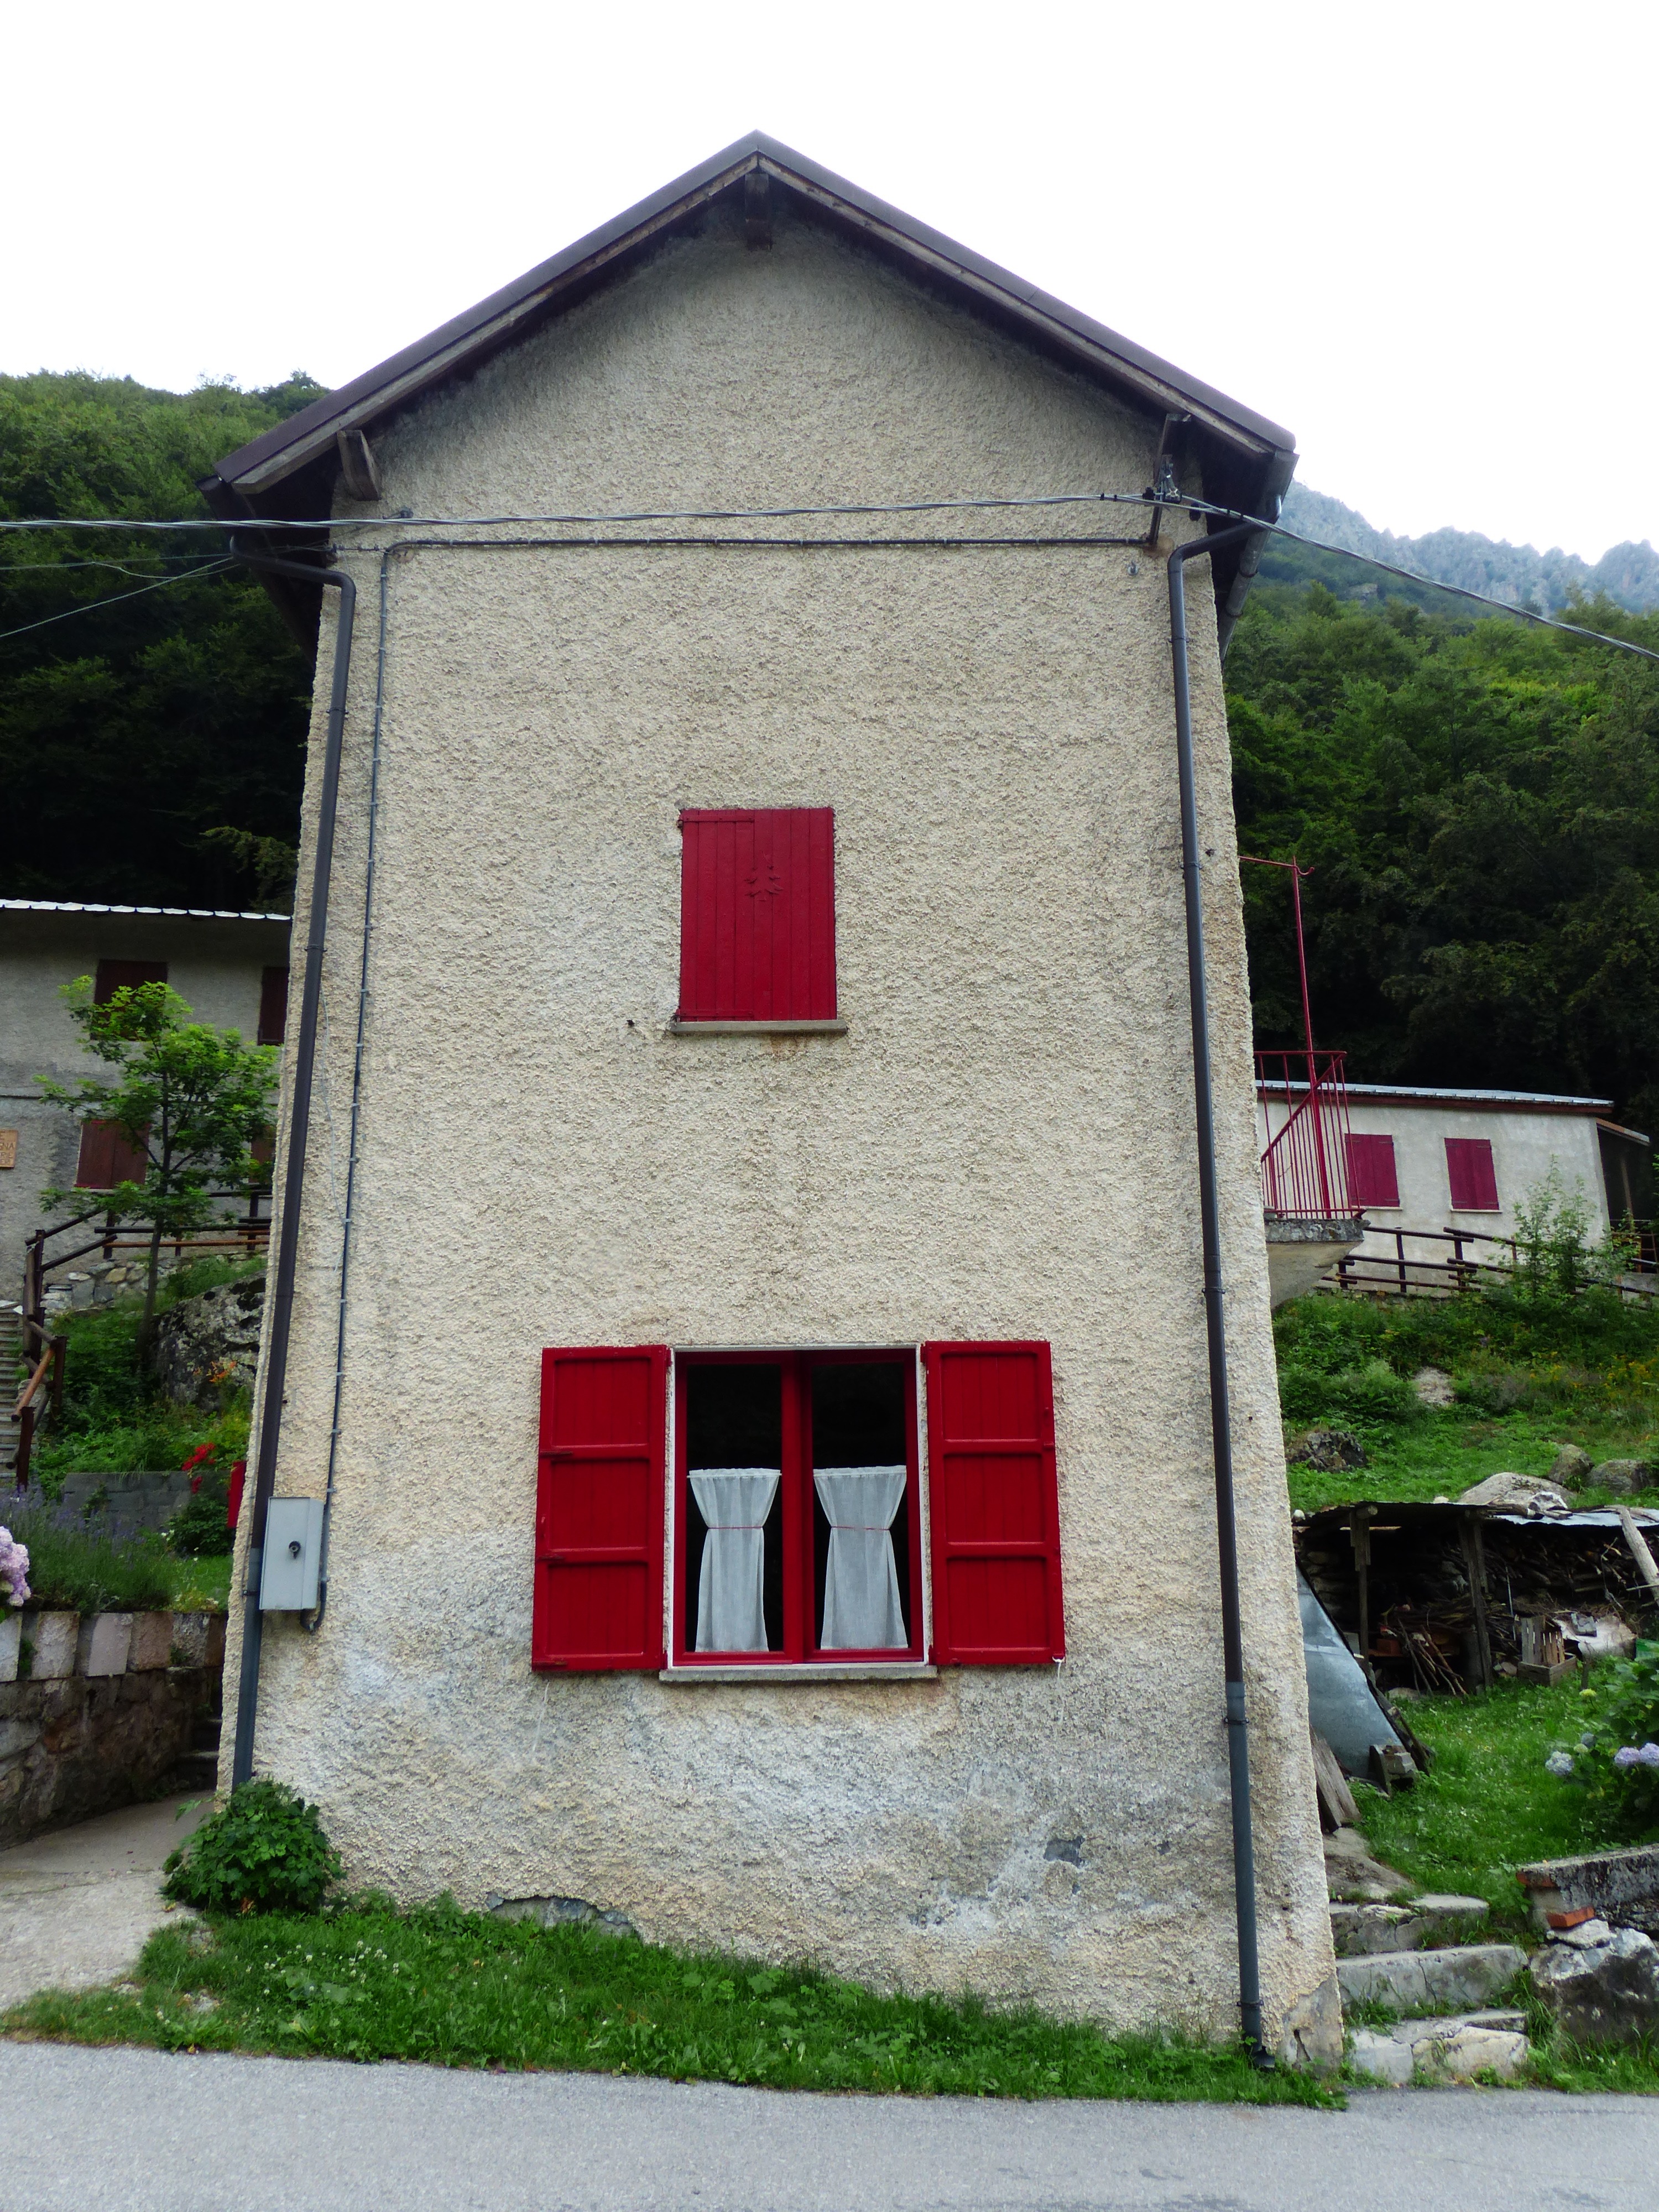
house, window, building, home, stone, narrow, village, red, tower, cottage, italy, alpine, facade, chapel, shutter, place of worship, shrine, piedmont, bergdorf, stone house, san giacomo, san giacomo di entracque